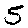
Label: 5